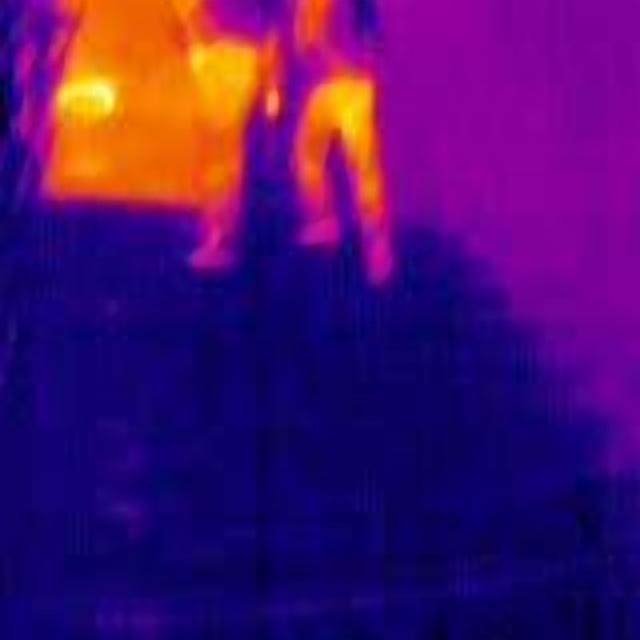
Detected objects:
label: person
label: person